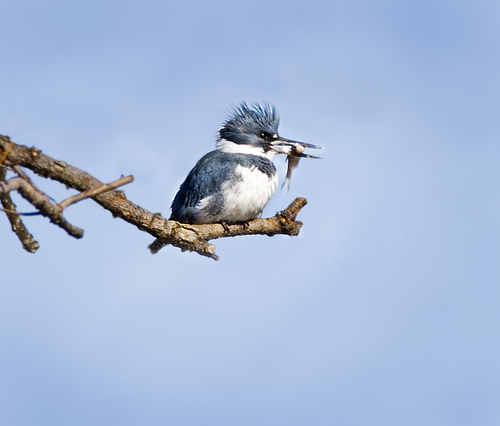
a bird with blue wings and head, with a white breast and collar.
the dagger-shaped bill and crested crown on this steel-blue and white bird are large in relation to the bird's body size.
this bird has a white belly and breast, black ring around its neck, and a blue crown.
this wintry bird has spiked, blue head plumage and a circular region of white around its neck.
this little bird is blue and grey with a long pointy bill.
a small black and white bird with a long pointed beak.
this bird has a long pointed beak, a blue crest, back and wings, with a white breast and ring of white around the neck.
this bird is blue with white and has a long, pointy beak.
this blue and white bird has a blue crown and large long thin beak
this bird is blue with white and has a long, pointy beak.
Species: Belted Kingfisher